Karim Buzarjomehri

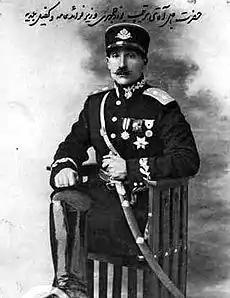
Karim Buzarjomehri (between 1923 and 1933)

General Karim Agha Khan Bouzarjomehri (1886–1951) was a leading Iranian military general and supporter of Reza Pahlavi.